Osgoode Hall Law School

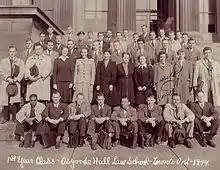
The first year class of Osgoode Hall Law School in 1944

Osgoode Hall is one of the most elite law schools in Canada. Times Higher Education ranked Osgoode Hall Law School 43 in the world in 2021. In 2022, Osgoode's joint JD/MBA program with the Schulich School of Business was named among the top 10 business and law programs in North America by FIND MBA.